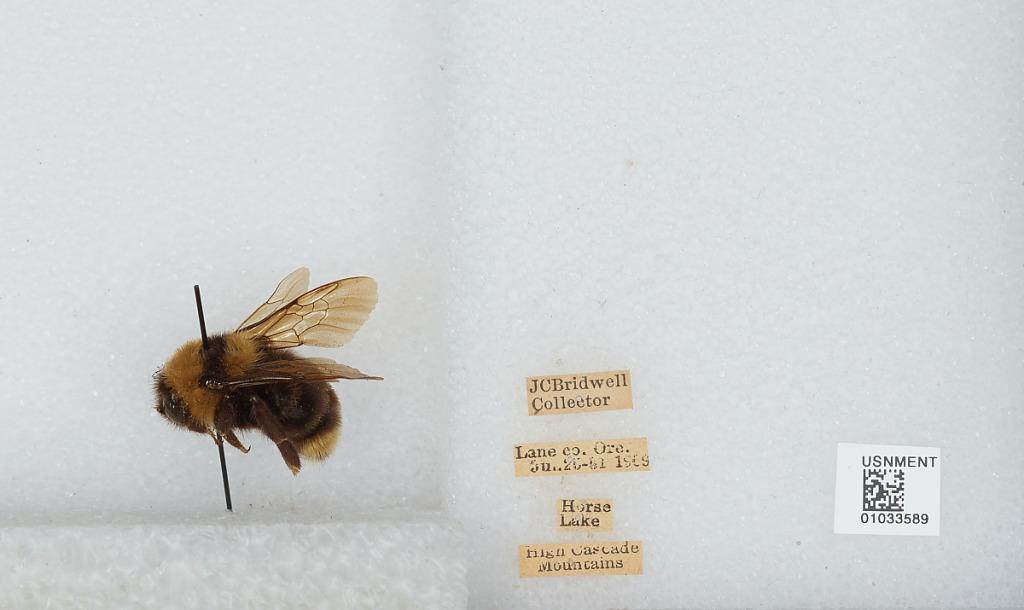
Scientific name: Bombus (Psithyrus) suckleyi Greene
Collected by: J. Bridwell
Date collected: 1909-7-25
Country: United States
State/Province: Oregon
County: Lane
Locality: Horse Lake, High Cascade Mountains
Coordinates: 44.0003, -121.873